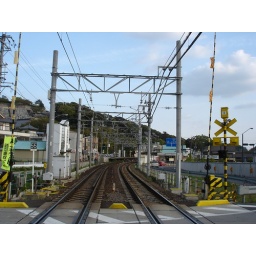
walking over a bridge in Innuyama.